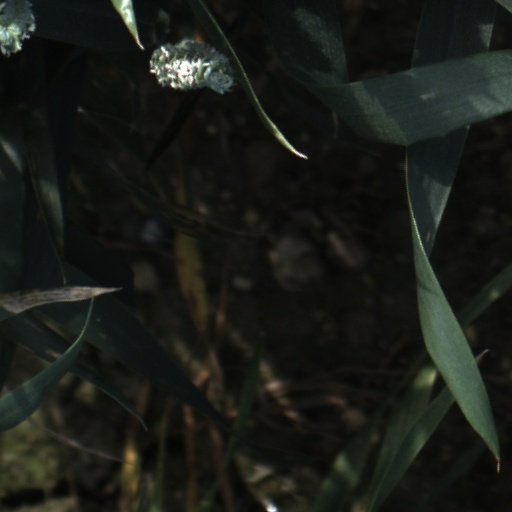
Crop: wheat